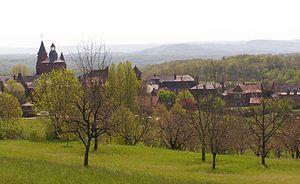
Collonges-la-Rouge est une commune française limousine, située dans le département de la Corrèze en région Nouvelle-Aquitaine. La mise en valeur de son patrimoine vaut à la commune qui fait 1 431 hectares d'avoir 420 ha classés monument historique et 189 ha inscrits à l’Inventaire supplémentaire des monuments historiques.